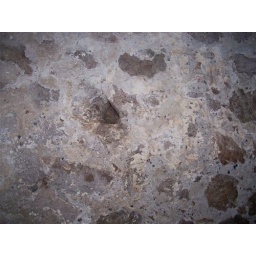
Stronghold wall in the male slave dungeon at Cape Coast